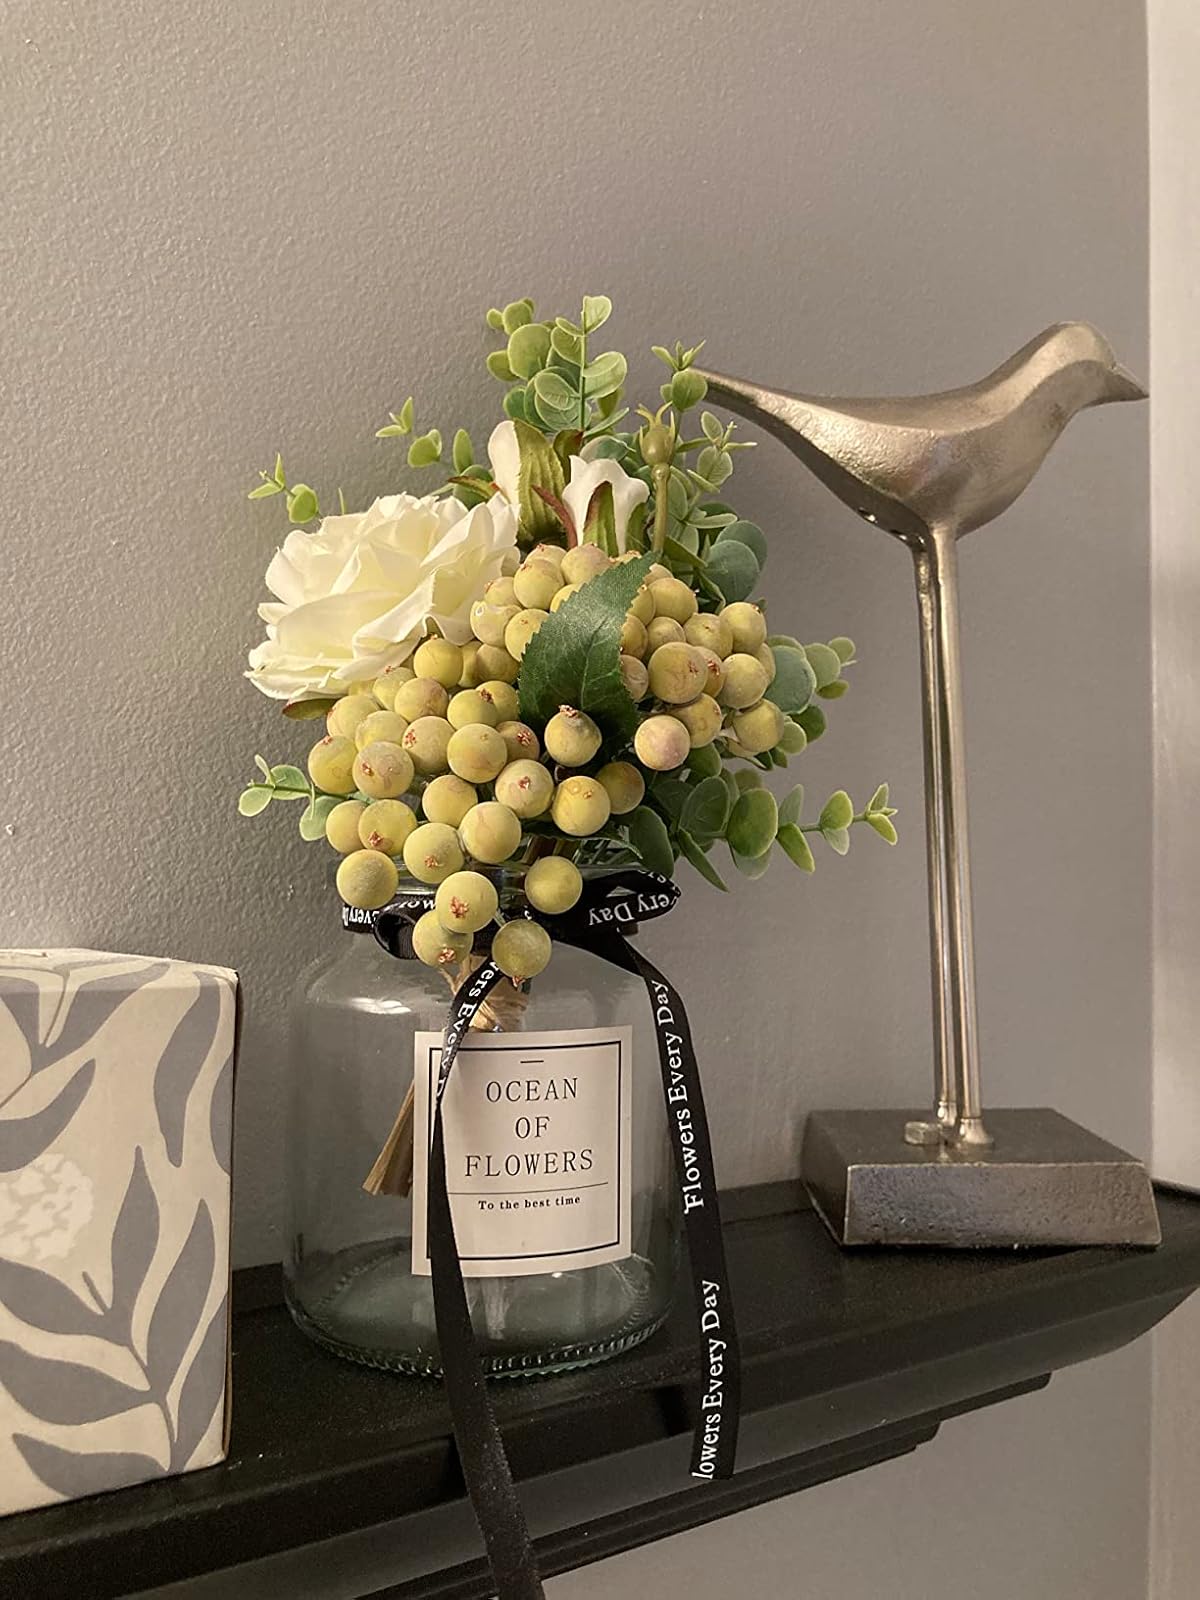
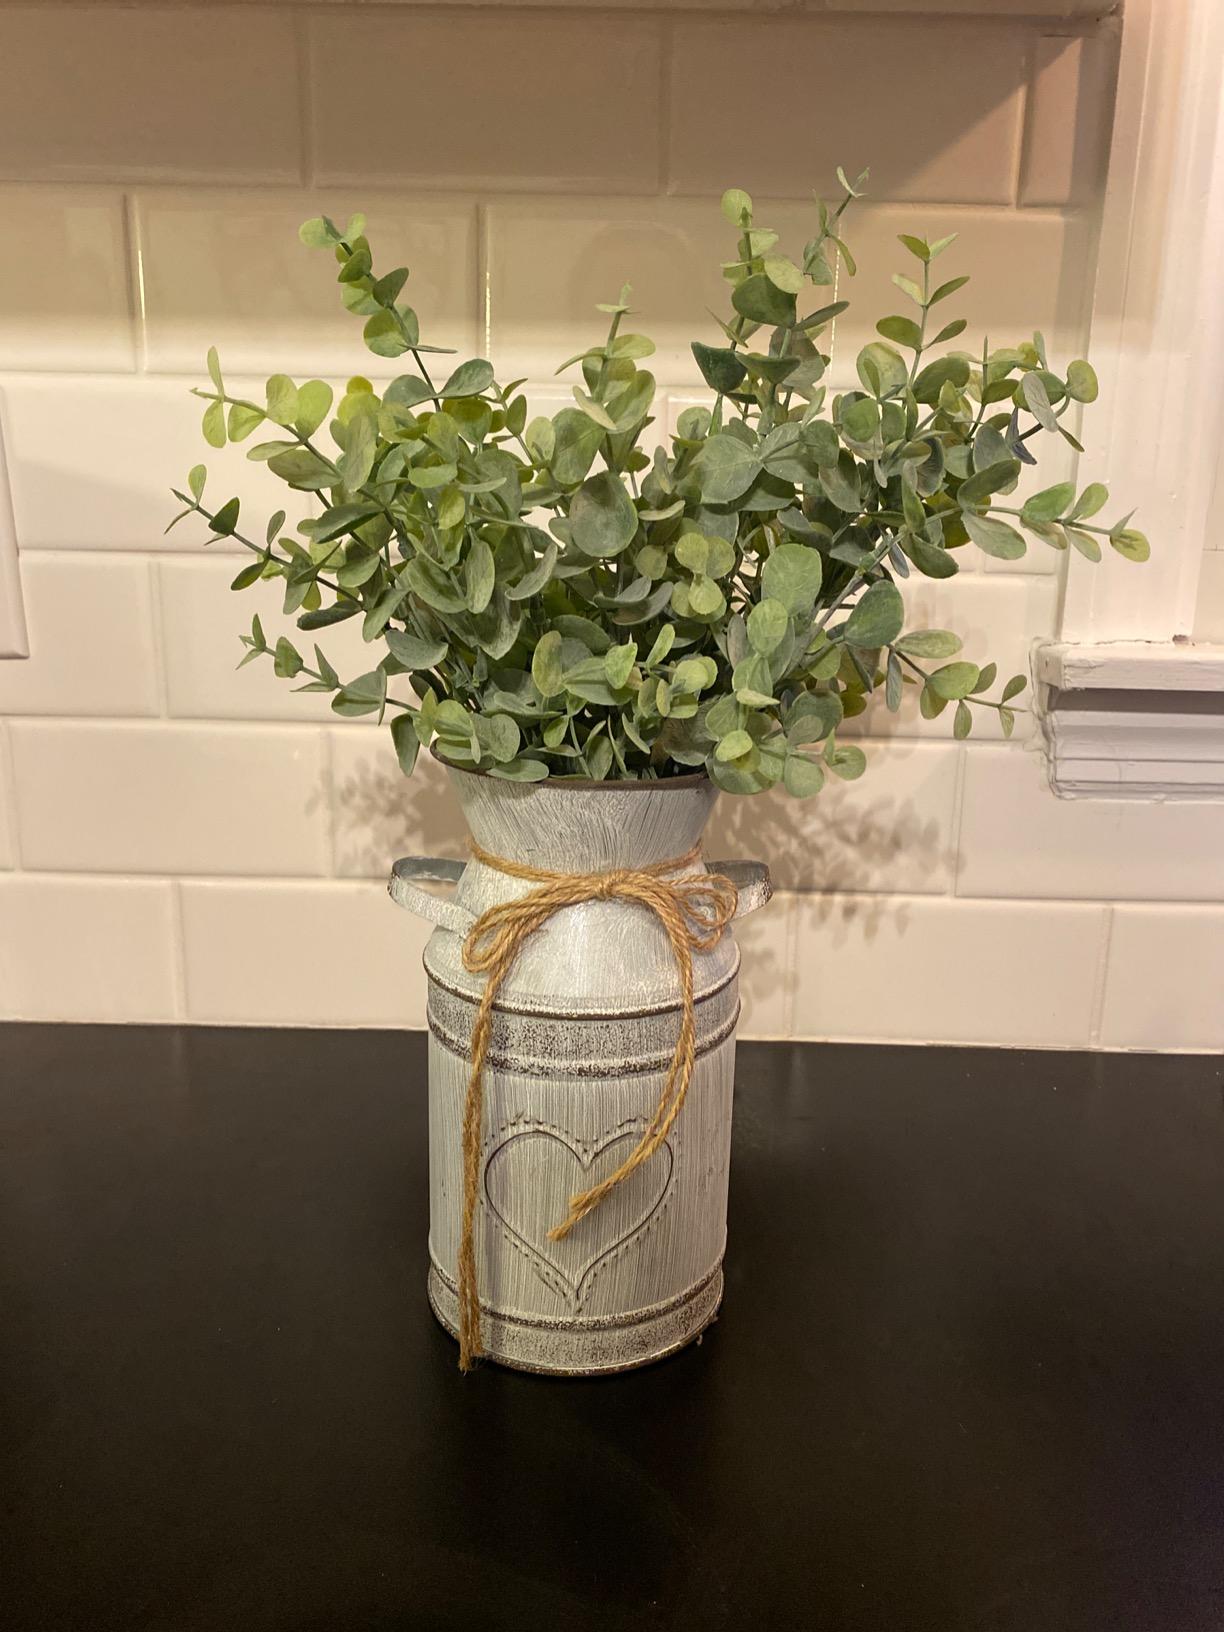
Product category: vase
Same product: no